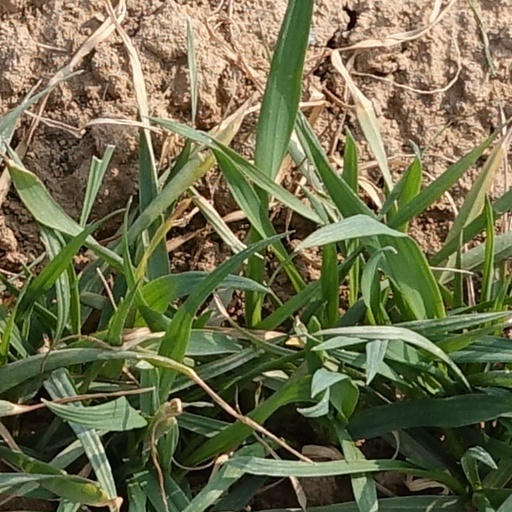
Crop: wheat